Prince Augustus Frederick, Duke of Sussex

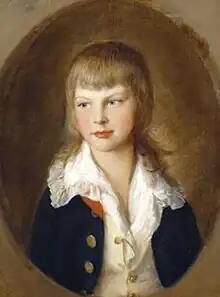
Nine-year-old Prince Augustus in 1782, painted by Thomas Gainsborough

Augustus Frederick was baptised in the Great Council Chamber at St James's Palace, on 25 February 1773, by Archbishop of Canterbury Frederick Cornwallis. His godparents were the Duke of Saxe-Gotha-Altenburg (his paternal first cousin once-removed, for whom The Earl of Hertford, Lord Chamberlain, stood proxy), Duke George Augustus of Mecklenburg (his maternal uncle, for whom the Earl of Bristol, Groom of the Stool, stood proxy) and Princess Charles of Hesse-Cassel (his first cousin once-removed, for whom The Viscountess Weymouth, Lady of the Bedchamber to the queen, stood proxy).